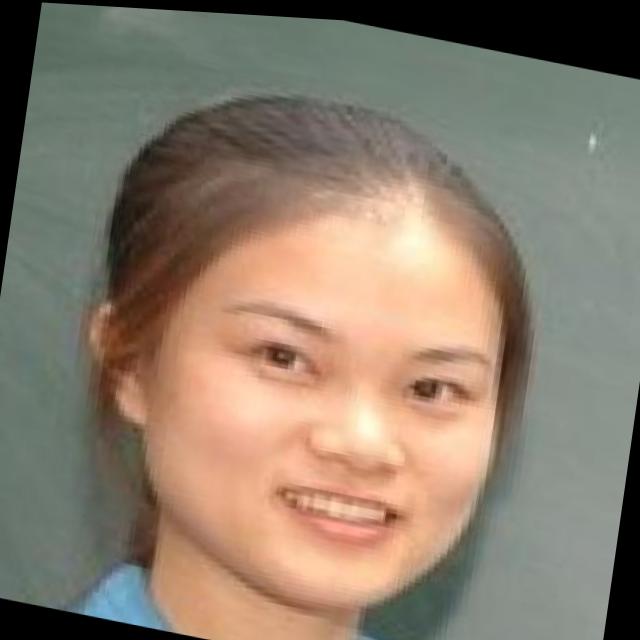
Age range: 21-44